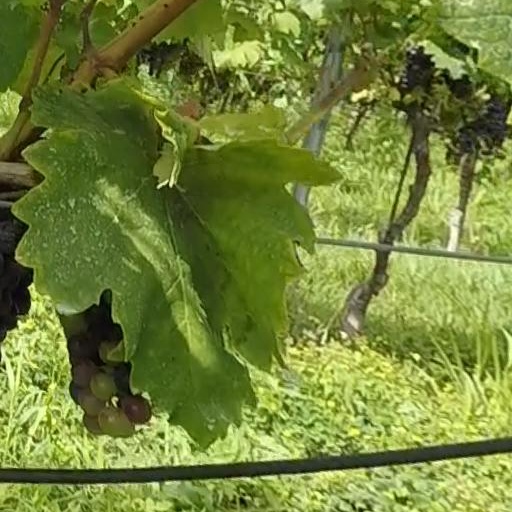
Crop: grape